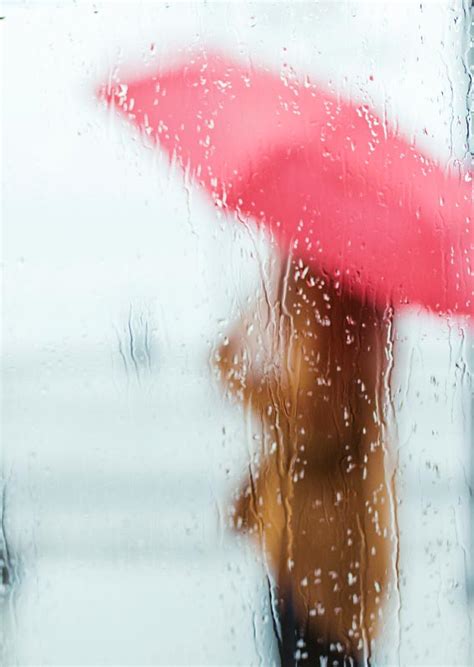
Weather: rain or strom